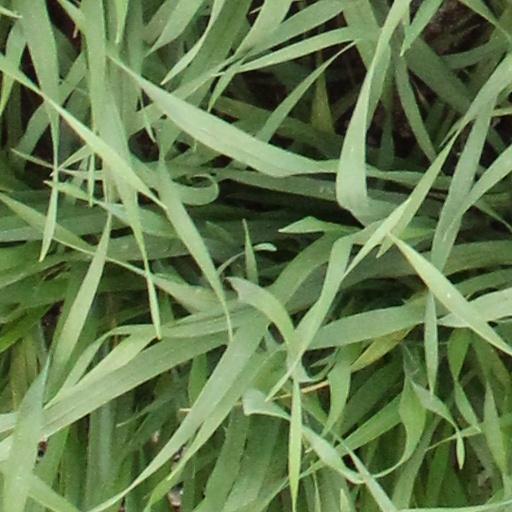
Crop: wheat